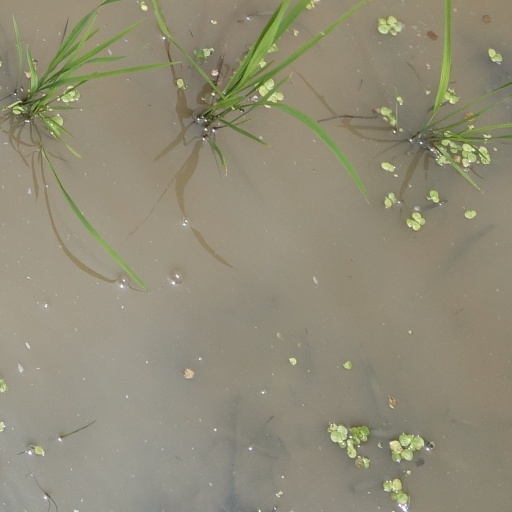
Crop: rice